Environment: real
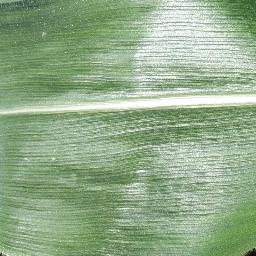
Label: healthy